Environmental movement in Australia

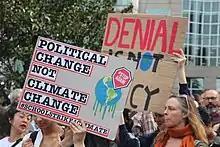
Melbourne Climate Strike, September 2019

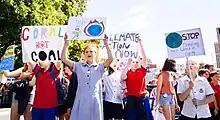
Protesters at a 2019 school strike for climate in Hobart.

Growing concern in Australia about climate change reached its peak in 2006, largely in response to climate change campaigner Al Gore's "An Inconvenient Truth" and once again pushed environmental issues to the forefront. The Howard government stirred the environmental movement by refusing to acknowledge the Kyoto Protocol and pushing a strongly pro-nuclear power stance. In addition, Howard created controversy by refusing to meet with Gore during his visit to Australia. In contrast, opposition leader Kevin Rudd proclaimed climate change as "the greatest moral, economic and social challenge of our time" and called for a cut to greenhouse gas emissions by 60% before 2050.